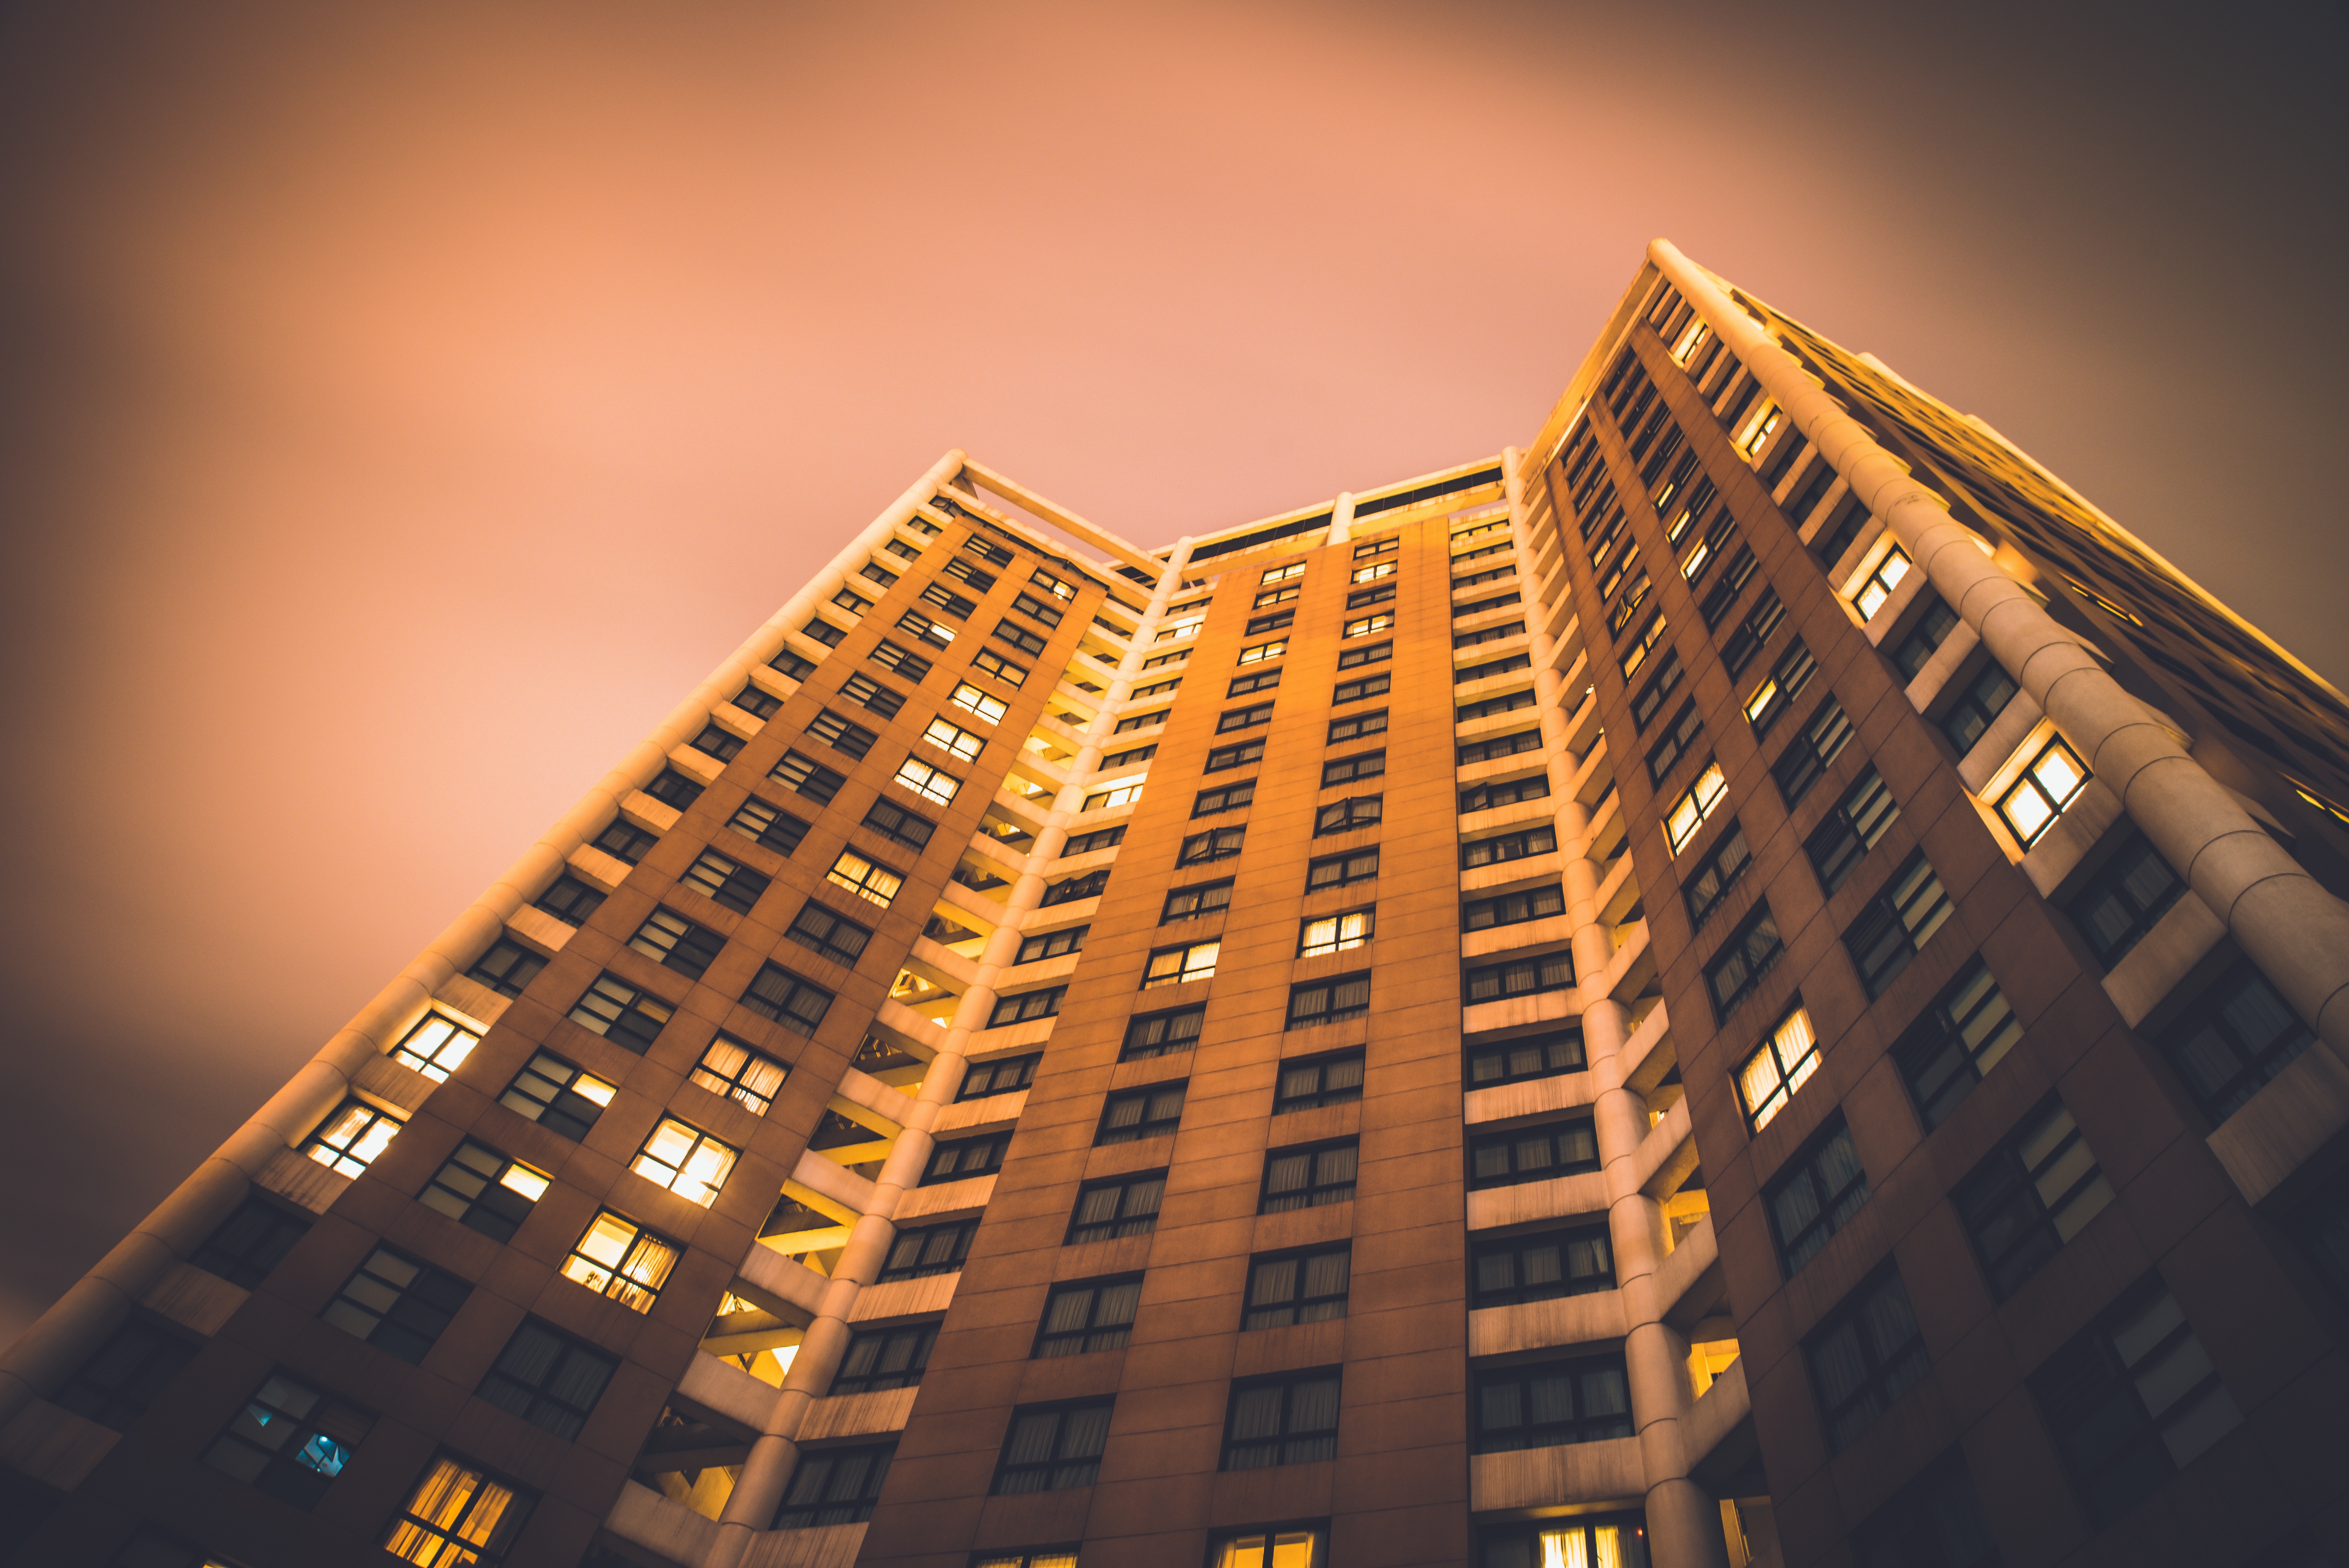
light, architecture, sky, skyline, night, building, city, skyscraper, cityscape, downtown, daytime, evening, landmark, facade, yellow, lighting, tower block, symmetry, angle, metropolis, condominium, urban area, metropolitan area